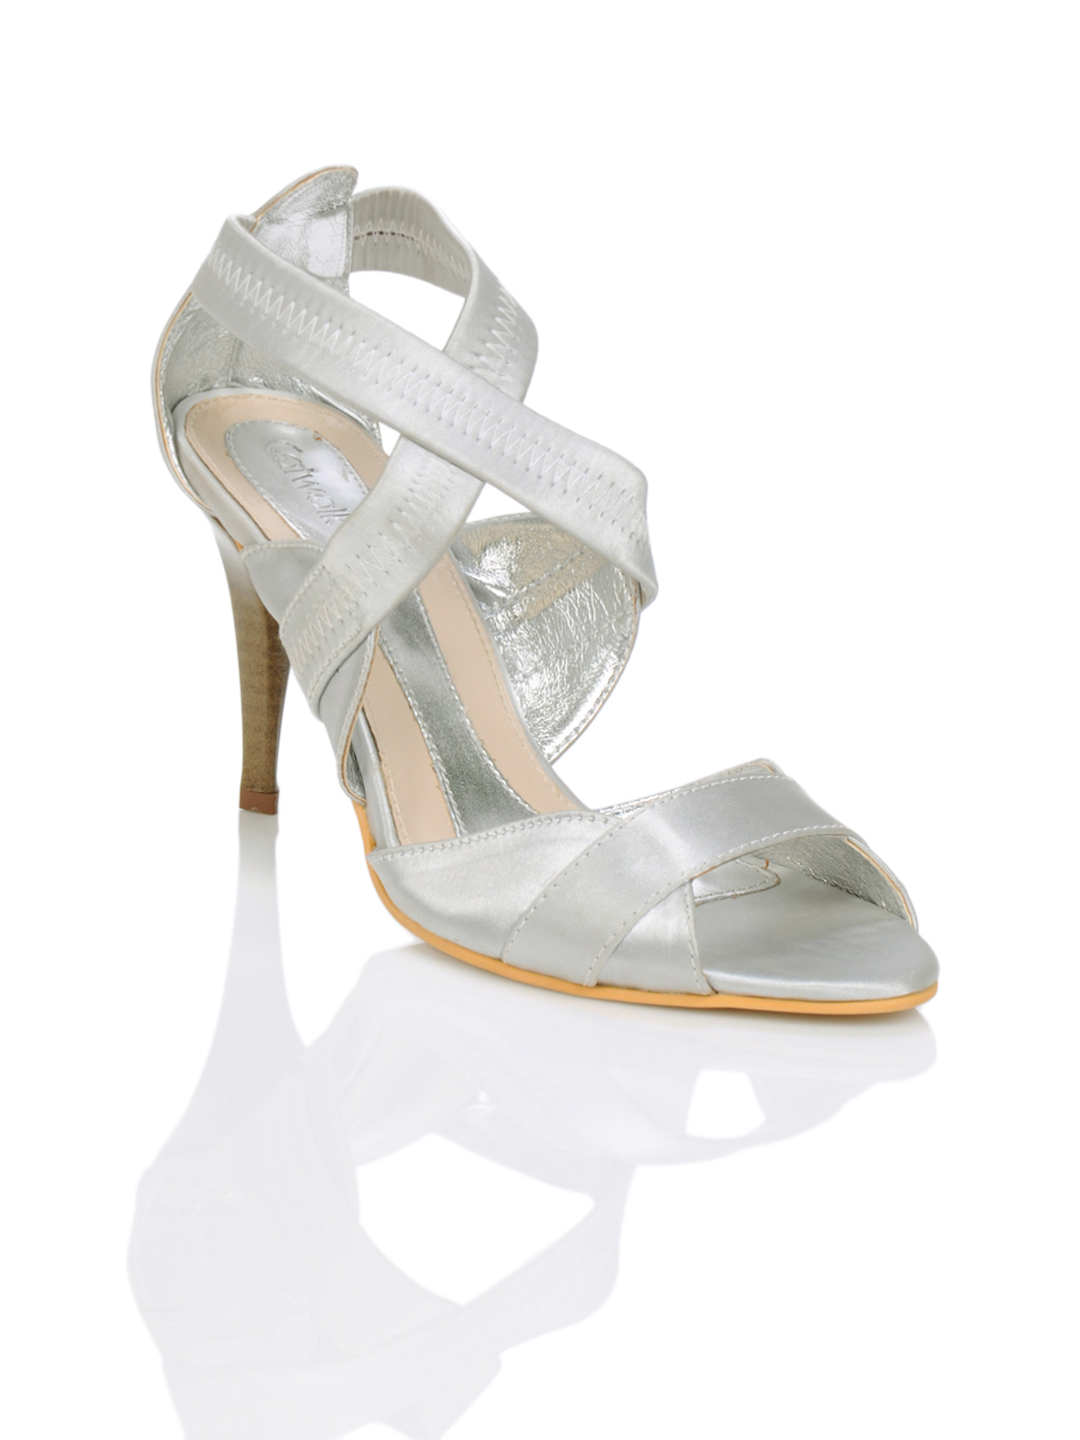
Catwalk Women Grey Stilettoes
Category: Footwear / Shoes / Heels
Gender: Women
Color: Grey
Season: Winter 2015
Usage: Casual